Water treatment

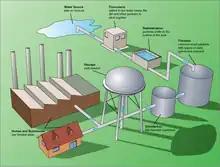
Typical drinking water treatment processes

Treatment for drinking water production involves the removal of contaminants and/or inactivation of any potentially harmful microbes from raw water to produce water that is pure enough for human consumption without any short term or long term risk of any adverse health effect. In general terms, the greatest microbial risks are associated with ingestion of water that is contaminated with human or animal (including bird) feces. Feces can be a source of pathogenic bacteria, viruses, protozoa and helminths. The removal or destruction of microbial pathogens is essential, and commonly involves the use of reactive chemical agents such as suspended solids, to remove bacteria, algae, viruses, fungi, and minerals including iron and manganese. Research including Professor Linda Lawton's group at Robert Gordon University, Aberdeen is working to improve detection of cyanobacteria. These substances continue to cause great harm to several less developed countries who do not have access to effective water purification systems.